French emigration (1789–1815)

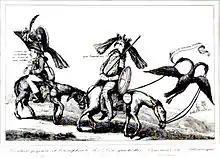
Caricature mocking the King of Prussia and the émigrés

The French emigration (1789 to 1815) refers to the mass movement of citizens from France to neighbouring countries in reaction to the instability and the upheaval caused by the French Revolution and the succeeding Napoleonic rule. Although initiated in 1789 as a peaceful effort led by the bourgeoisie to increase political equality for the Third Estate, the unprivileged majority of the French people, the revolution soon turned into a violent, popular movement. To escape political tensions and, mainly during the Reign of Terror, to save their lives, a number of individuals emigrated from France and settled in the neighbouring countries (chiefly Great Britain or Austria, Prussia or other German states) though a few also went to the Americas.